Embo, Taguig

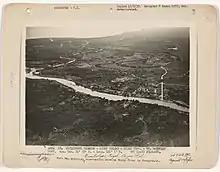
Fort William McKinley and surrounding areas, including the present-day Embo barangays, circa 1930s

Parts of the Embo area were formerly known as Mamancat, Masilang, San Nicolás, and Malapadnabato, all part of Pateros. Mamancat was known as a trading hub alongside its more developed neighbor, Aguho (now Barangay Agujo, Pateros) during the Spanish colonial era. San Nicolás, which comprises the present-day western portion of West Rembo, is the location of the Ermita de San Nicolás de Tolentino established in 1686, and is believed to be first settled by Chinese traders. Malapadnabato used to be linked to Pasig via an old bridge, while Masilang comprises present-day South Cembo. The two areas were later placed under the jurisdiction of San Pedro de Macati (modern Makati).